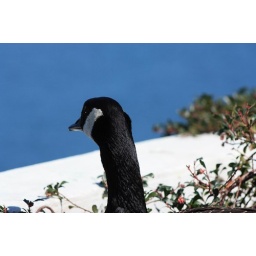
A Canada Goose resting in a flower bed